Harmony, Marinette County, Wisconsin

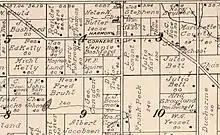
Harmony, 1912 map detail

Harmony is located at the intersection of County Highways D and DD at an elevation of . It is connected by road to Peshtigo to the southeast and Marinette to the east (via Highway 64). The intersection of County Highway D and Highway 64 approximately west-northwest of Harmony was formerly known as Gould's Corners after a farm located there owned by Addison Norris Gould (1850–1925).